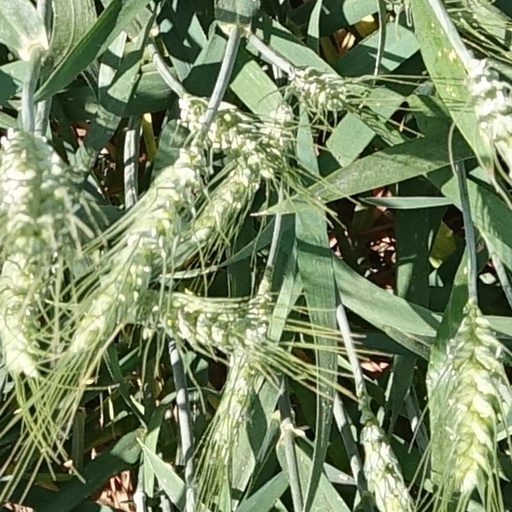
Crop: wheat